Stockholm

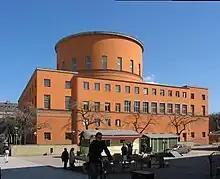
Stockholm Public Library, designed by architect Gunnar Asplund

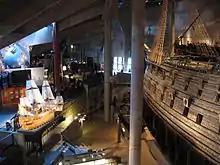
The main hall of the Vasa Museum with a scale model of Vasa as it might have looked on its maiden voyage to the left and the preserved ship itself to the right

Research and higher education in the sciences started in Stockholm in the 18th century, with education in medicine and various research institutions such as the Stockholm Observatory. The medical education was eventually formalised in 1811 as Karolinska Institutet. KTH Royal Institute of Technology ("Swedish: Kungliga Tekniska högskolan") was founded in 1827 and is Scandinavia's largest higher education institute of technology with 13,000 students; it is Sweden's foremost polytechnic, and spearheaded several governmental research projects in the twentieth century. Stockholm University, founded in 1878 with university status granted in 1960, has 52,000 students . It also incorporates historical institutions, such as the Observatory, the Swedish Museum of Natural History, as well as the botanical garden "Bergianska trädgården". The Stockholm School of Economics, founded in 1909, is one of the few private institutions of higher education in Sweden, and is generally reckoned one of the most prestigious business schools in the world.